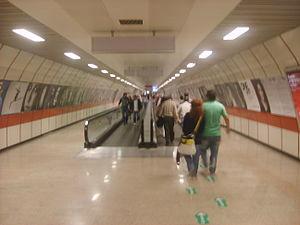
Le métro d'Istanbul est un des systèmes de transport en commun desservant la ville d'Istanbul, en Turquie. Le réseau présente 6 lignes au total qui est constitué d'une ligne de métro léger et de cinq lignes de métro lourd. Les lignes M1, M2, M3 et M6 sont situées sur la rive européenne du Bosphore et les lignes M4 et M5 sur la rive asiatique.